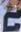
Number: 2